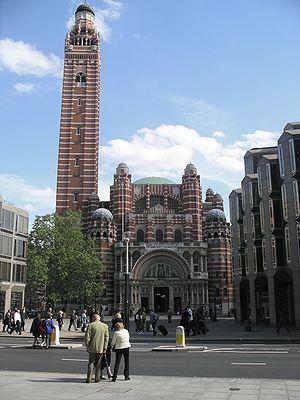
L’historicisme est un courant artistique puisant ses sources et son inspiration dans le passé, tout en privilégiant une approche rationnelle. L'historicisme se développa tout au long du XIXᵉ siècle jusqu'à l'entre-deux-guerres.